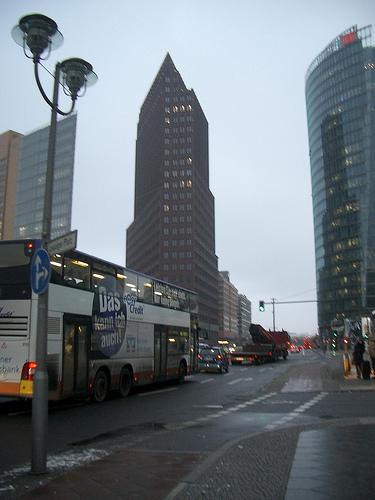
Weather: rain or strom